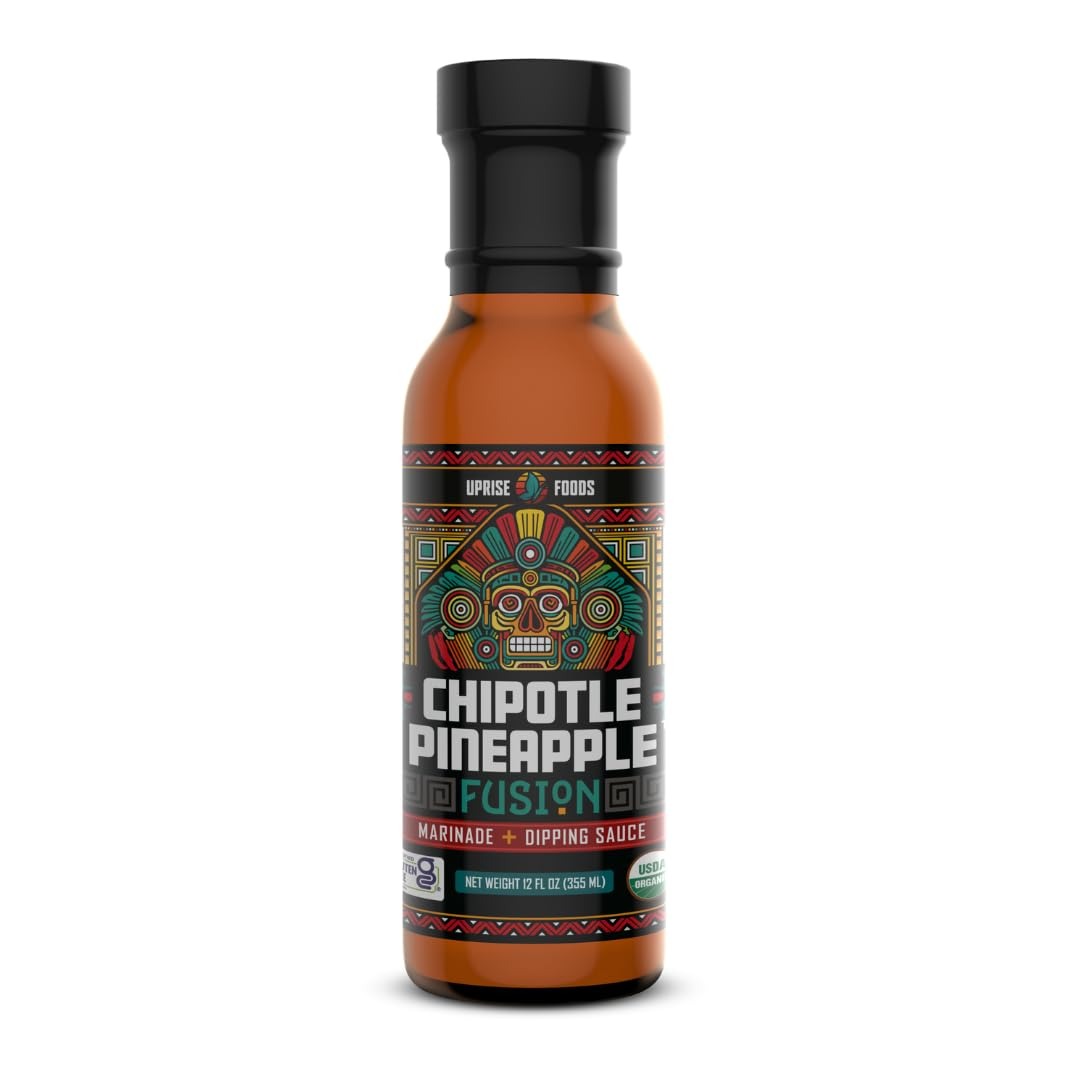
Item Name: Chipotle Pineapple Fusion Sauce (Dipping Sauce + Marinade, Certified Organic, 12 OZ)
Bullet Point 1: Sweet & Smoky Flavor, 100% Plant-Based – Experience the perfect blend of tangy pineapple sweetness and smoky chipotle heat, with a hint of jalapeños and garlic for an authentic kick.
Bullet Point 2: Versatile Usage – Ideal as a marinade, dipping sauce, or glaze, adding bold flavor to proteins, roasted vegetables, burritos and tacos, salsas, and sandwiches.
Bullet Point 3: Certified Gluten-Free & Organic – Made with premium ingredients that meet the highest dietary standards, ensuring a healthy and flavorful addition to any dish.
Bullet Point 4: Inspired by Mexican Culinary Heritage – Infused with the rich traditions of the Nahua people, bringing authentic Mexican flavors to your kitchen.
Bullet Point 5: Family-Owned & Sustainably Crafted – Since 2017, Uprise Foods has been committed to making healthy, plant-based, and sustainable products with a focus on taste and quality.
Product Description: Ignite your taste buds with the bold and vibrant flavors of our Chipotle Pineapple Fusion Sauce, inspired by the rich culinary traditions of the Nahua of Mexico. <br><br>At Uprise Foods, a family-owned business dedicated to crafting healthy, plant-based foods since 2017, we are passionate about bringing authentic flavors to your kitchen. Our Chipotle Pineapple Fusion is a versatile blend that combines the sweet, tangy taste of pineapple with the smoky heat of chipotle peppers, complemented by jalapeños and a hint of garlic.<br><br>Whether you’re using it as a marinade, dipping sauce, or glaze, this sauce delivers a delicious kick to your favorite proteins, burritos and tacos, roasted vegetables, and even salsas and sandwiches. Infused with authentic Mexican heritage, it’s the perfect way to add a burst of flavor to your meals.<br><br>Crafted with quality and sustainability in mind, Chipotle Pineapple Fusion Sauce from Uprise Foods is certified gluten-free, non-GMO, and made with premium ingredients. Try it today to bring the taste of Mexico to your kitchen!
Value: 12.0
Unit: Ounce

Price: 14.99